Whidden–Kerr House and Garden

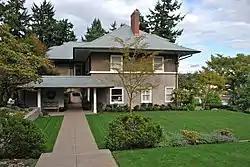
The Whidden–Kerr House and Garden in 2013

The Whidden–Kerr House and Garden, also known as High Hatch Estate, is a historic property located in the unincorporated communities of Riverwood and Dunthorpe in Multnomah County, Oregon, south of Portland and north of Lake Oswego, Oregon. William M. Whidden of Whidden & Lewis designed the house in 1901, to be his own residence, and it was built the same year. Whidden and his family lived in the house until 1911, when he sold it to businessman Thomas Kerr, Sr. (1896–1925). It later passed to Kerr's son, Thomas Kerr, Jr., and ultimately remained with the Kerr family until 1987.